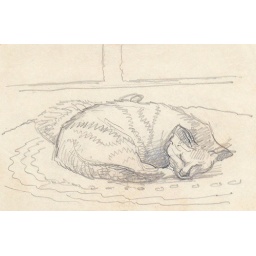
Sketch of a sleeping cat by Harry Pugmire